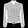
Label: Coat